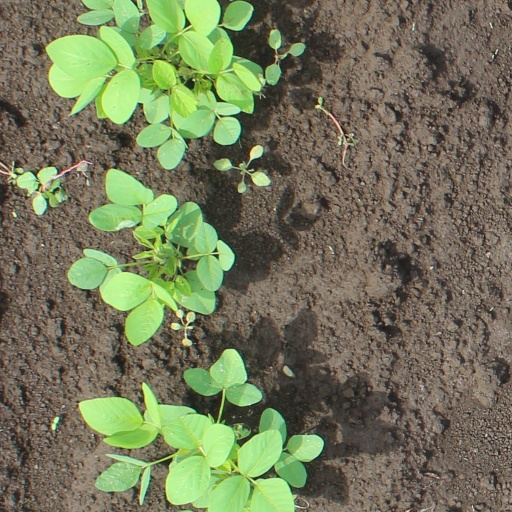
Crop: soybean